Volksflugzeug

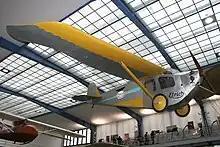
The Etrich Sport-Taube at the National Technical Museum (Prague).

The idea of a "People's Aircraft" predated the Nazi regime. Its main source of inspiration was Henry Ford’s Ford T. After the industrial production of a cheap car that the ordinary citizen could afford was made possible, there was only one step in the minds of some towards building an aircraft on the same pattern. The idea of a ‘People's Plane’ was put forward to Henry Ford by William Bushnell Stout and Ford immediately became enthusiastic about it. The Ford Flivver was the resulting plane, a project that ended up not becoming as successful as expected.